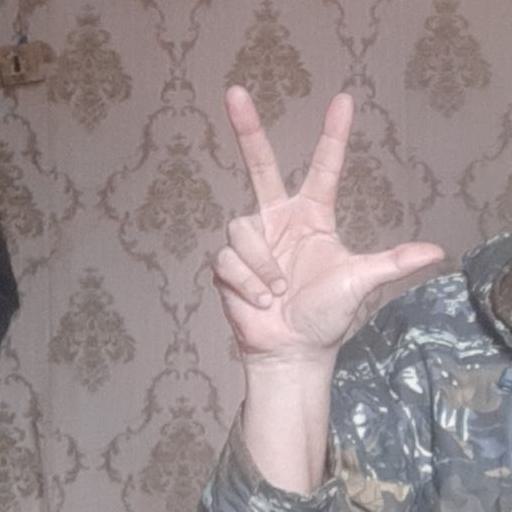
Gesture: three2